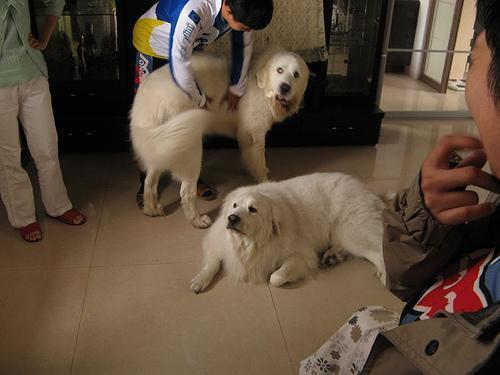
Great_Pyrenees